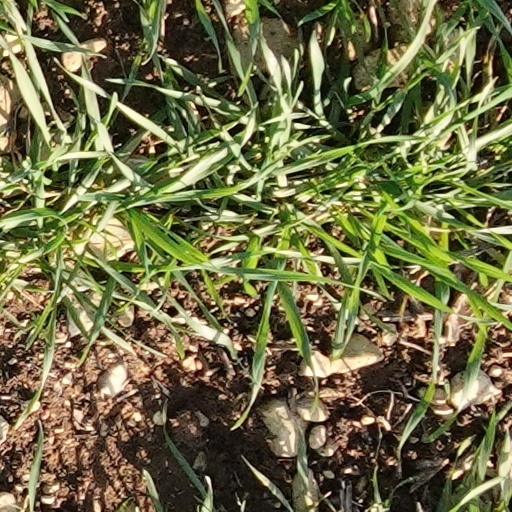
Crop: wheat